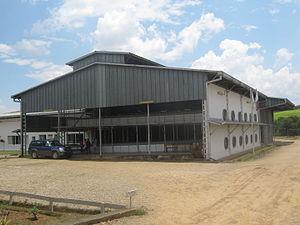
Usine théicole de Sahambavy
Sahambavy est une commune rurale malgache située dans la partie centre-est de la région Haute Matsiatra.